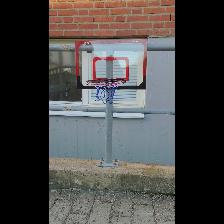
Label: NonHuman